Schleswig-Holstein Wadden Sea National Park

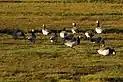
Barnacle geese

The avifauna of the national park is comparable with avifaunae of other Wadden Sea regions. With over 10 million birds in spring and autumn the trilateral Wadden Sea accommodates the most birds in Europe. The nutrition-rich area is visited by migratory birds regularly. Due to the ongoing changes in the Wadden Sea the effects of the national park on the avifauna are hard to quantify. From 1994 to 2004 only three bird species (European spoonbill, Great cormorant, common ringed plover) increased in number. In the same period, the stock of 18 other species shrank including barnacle goose, common greenshank, Eurasian curlew, black-headed gull, lesser black-backed gull, Eurasian oystercatcher, pied avocet and dark bellied brent goose.